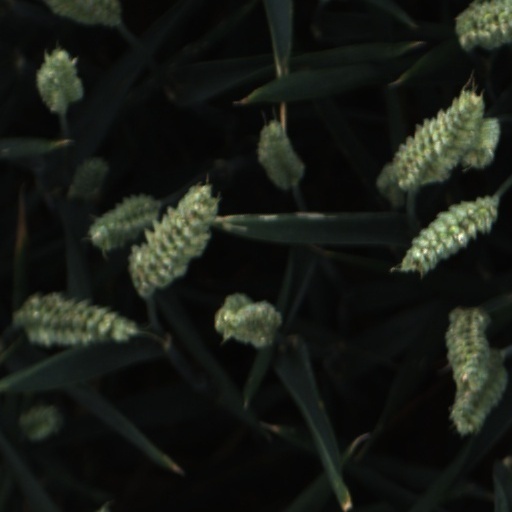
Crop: wheat